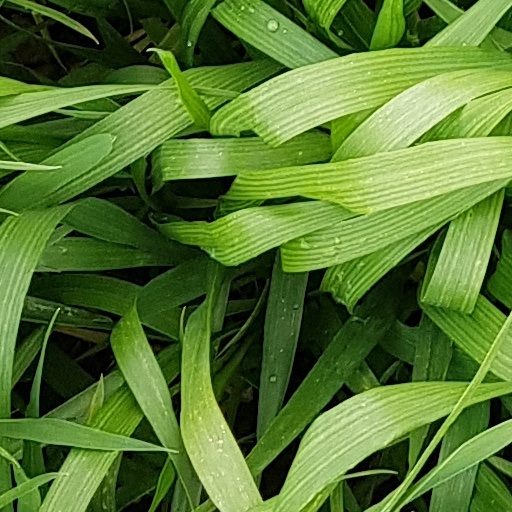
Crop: wheat